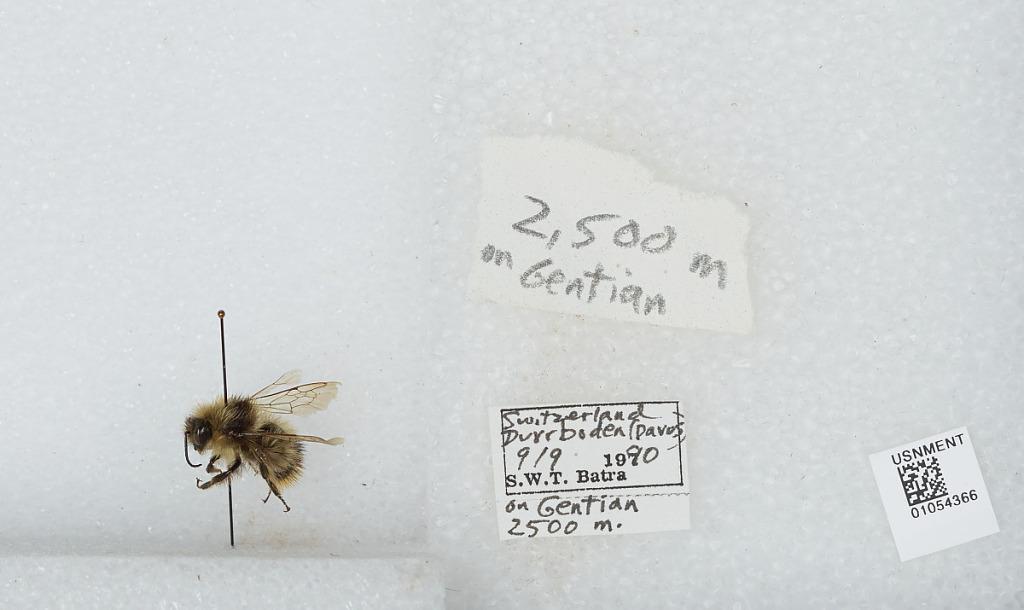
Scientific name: Bombus sp.
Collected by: S. Batra
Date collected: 1990-9-9
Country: Switzerland
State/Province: Grisons
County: Prättigau/Davos
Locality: Durrboden, Davos
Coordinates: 46.7209, 9.92185